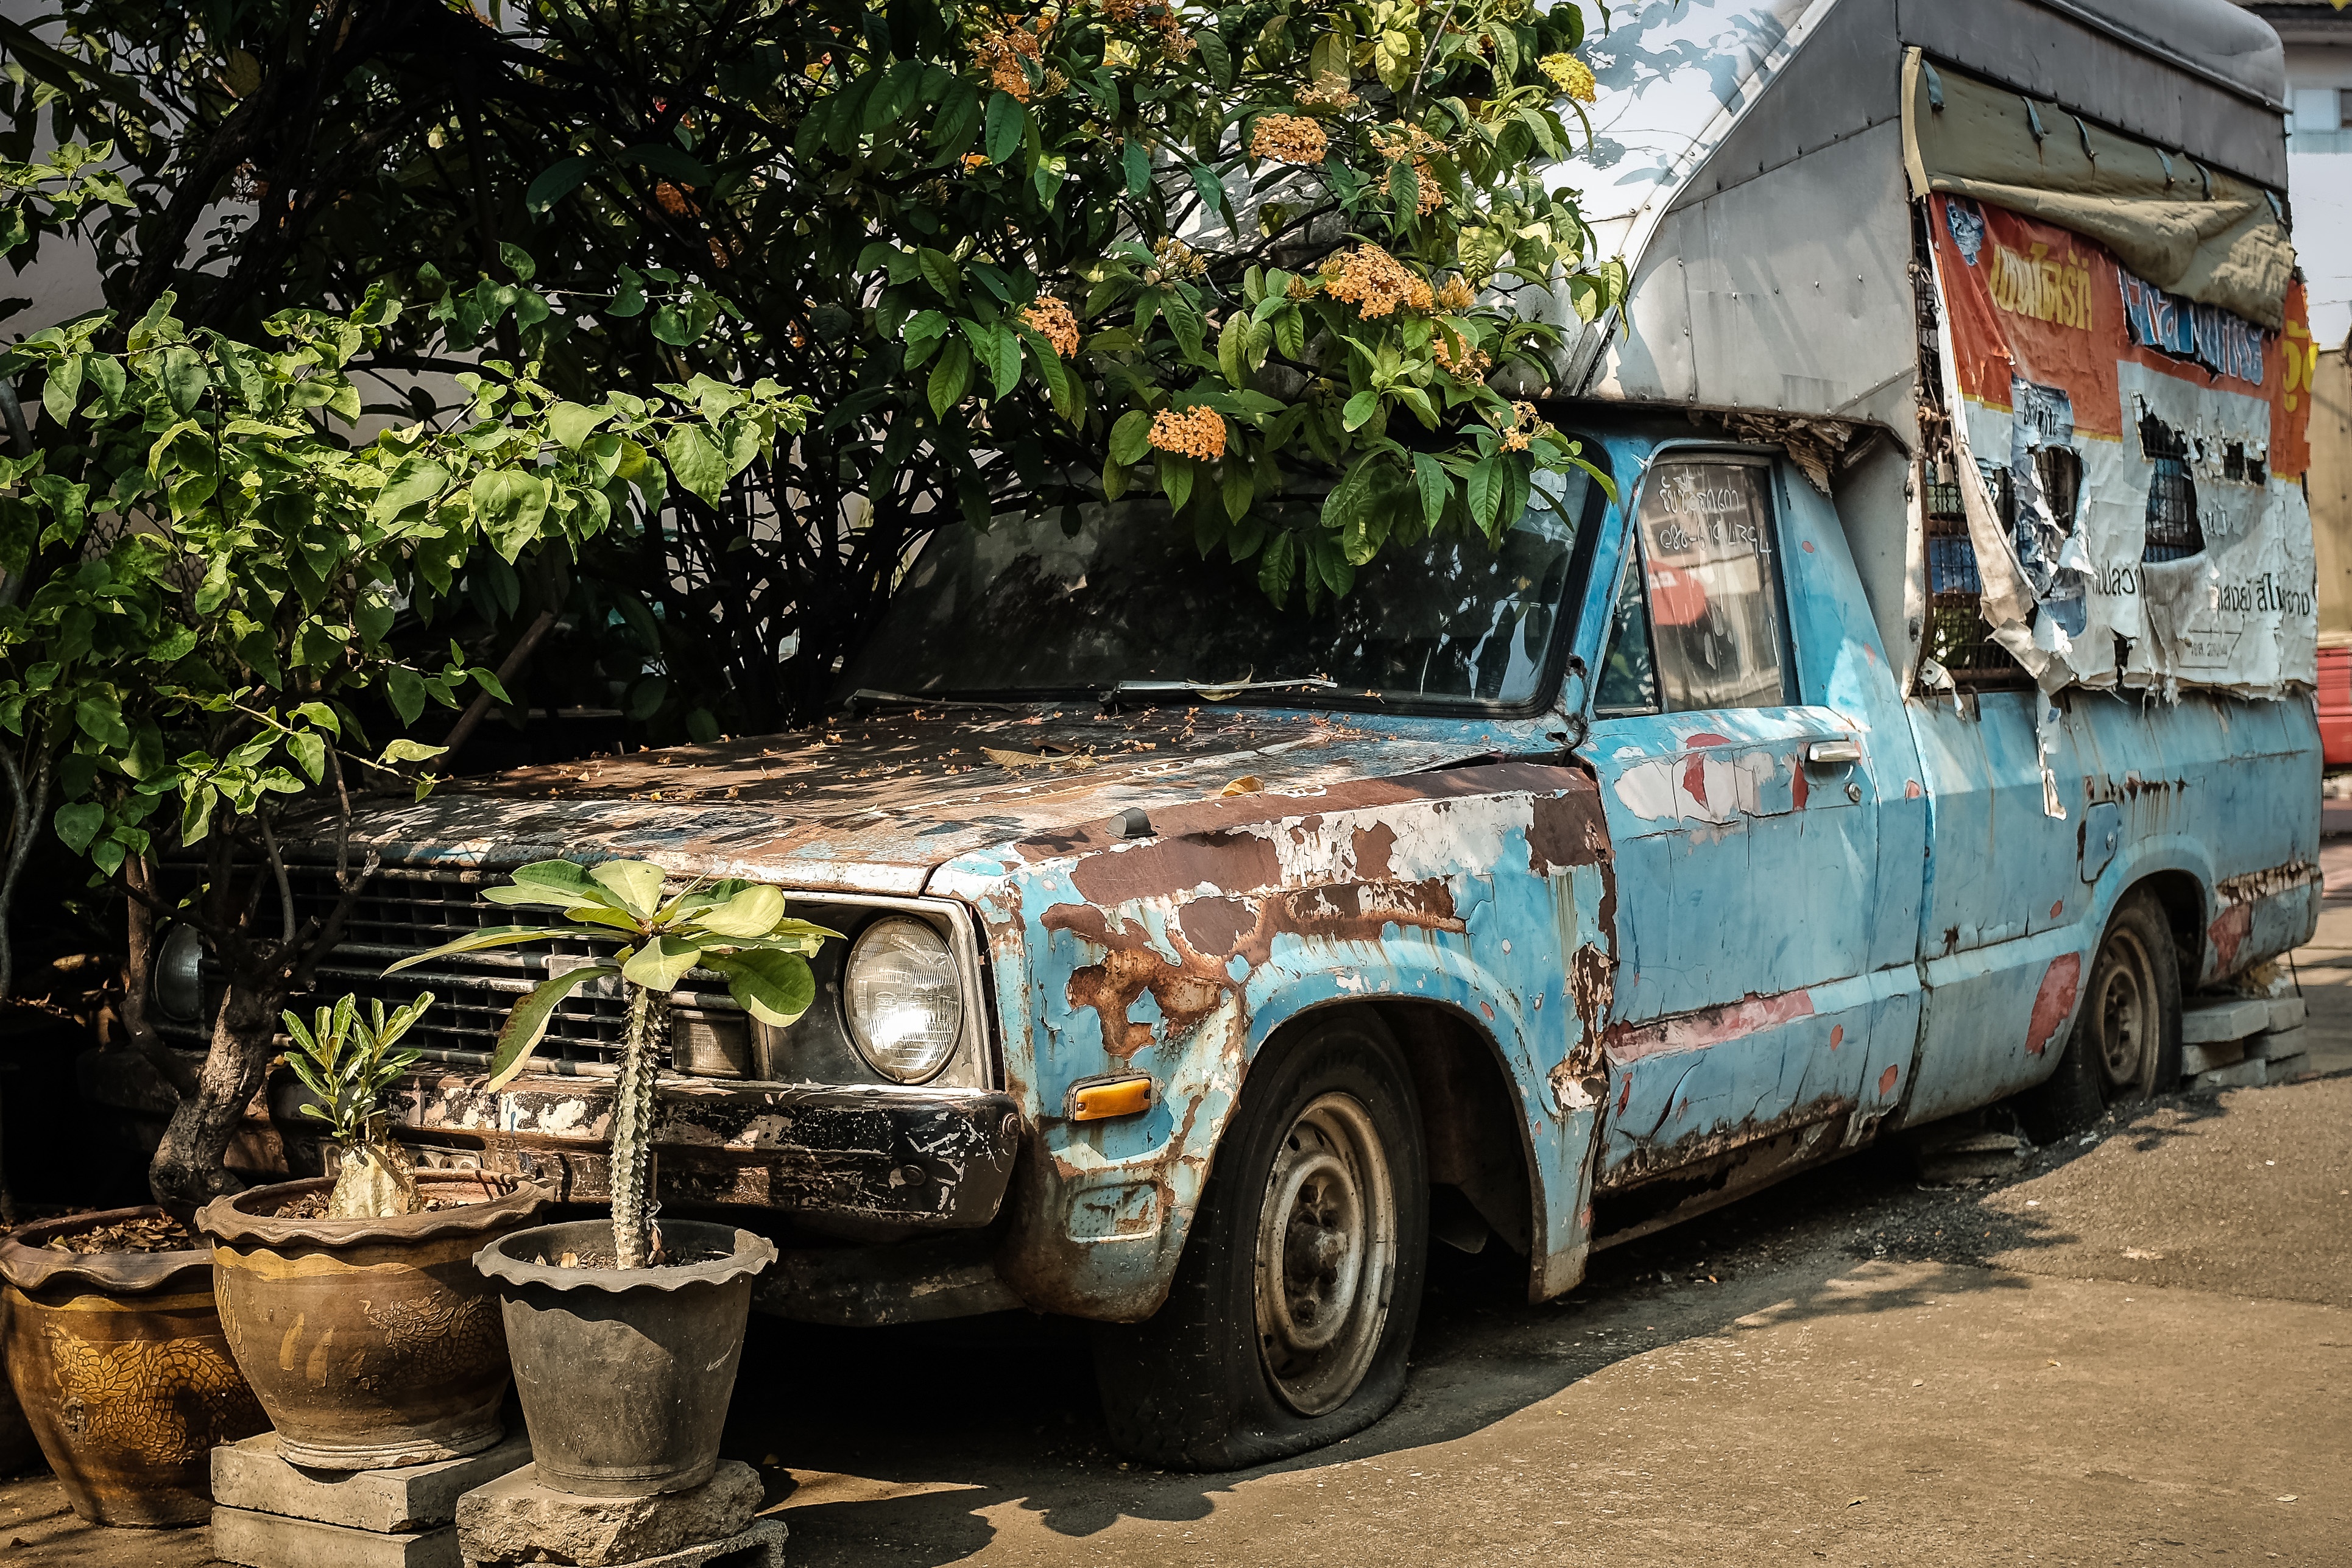
car, truck, vehicle, scrap, pickup truck, automobile make, off roading